Juicio Final (1997)

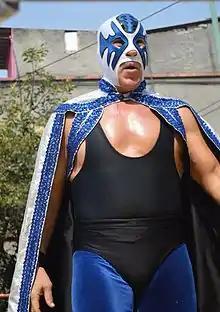
Atlantis, winner of the month-long, 16-man "La Copa Victoria" tournament

"Juicio Final" (1997) (Spanish for "Final Judgement" 1997) was a professional wrestling supercard show, scripted and produced by Consejo Mundial de Lucha Libre (CMLL), which took place on December 5, 1997, in Arena México, Mexico City, Mexico. The show served as the year-end finale for CMLL before Arena México, CMLL's main venue, closed down for the winter for renovations and to host " Circo Atayde ". The shows replaced the regular "Super Viernes" ("Super Friday") shows held by CMLL since the mid-1930s.